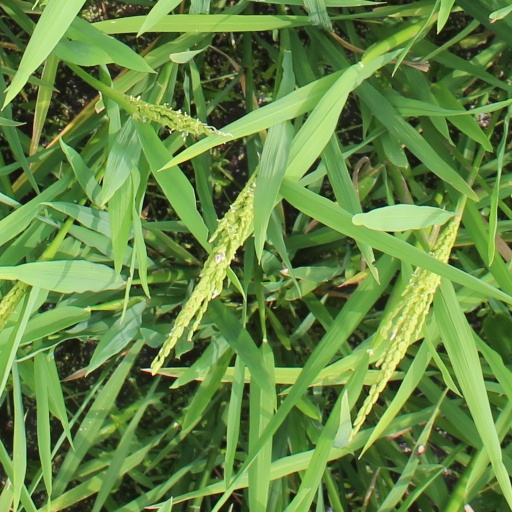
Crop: rice